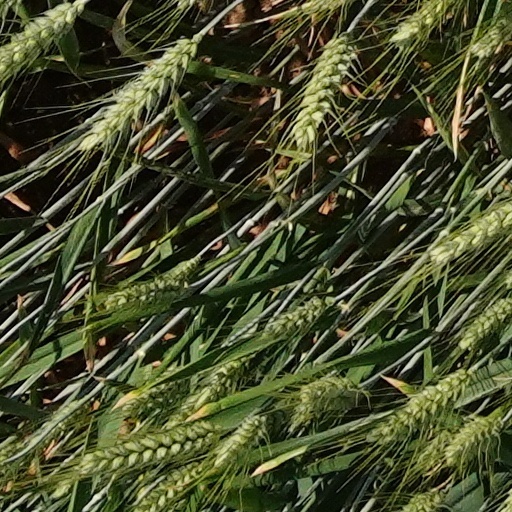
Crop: wheat